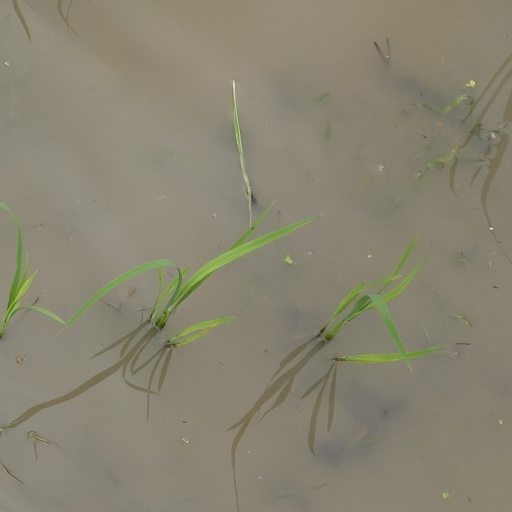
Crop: rice